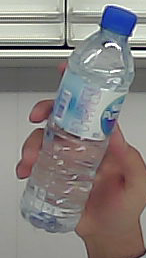
Product: nestle_water